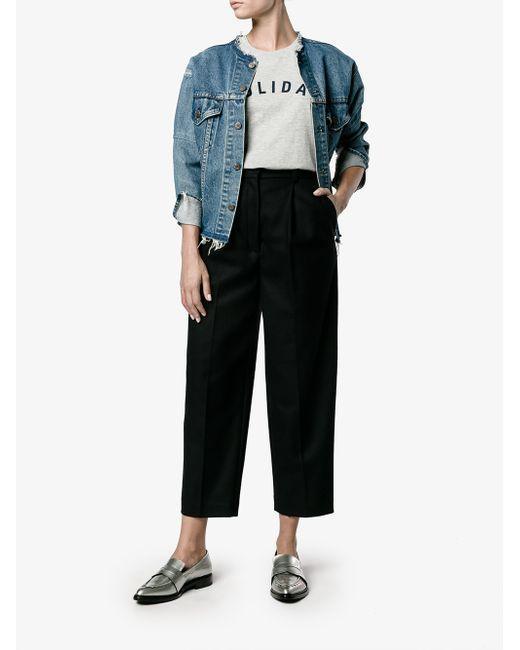
Jacke, Jeans, Ausgehen, blau, rau, Knöpfe